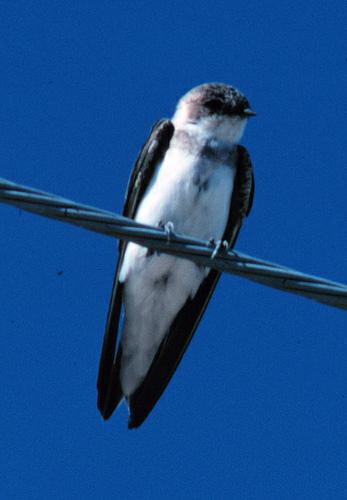
A photo of a bank swallow